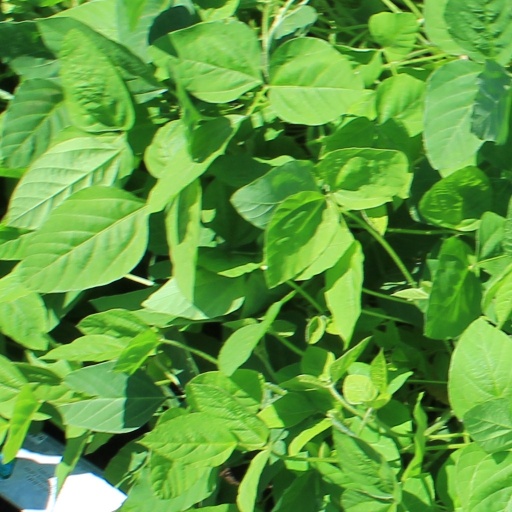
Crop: soybean